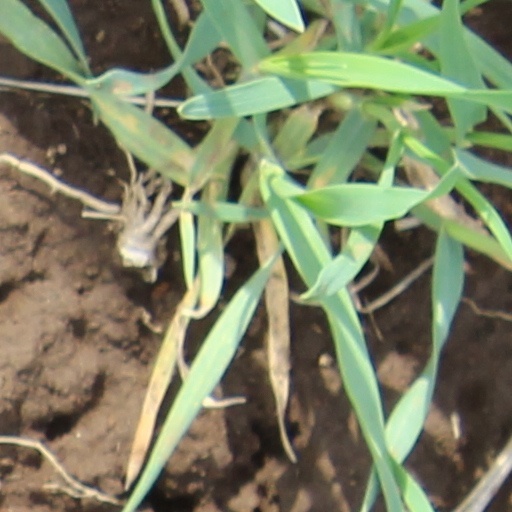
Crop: wheat